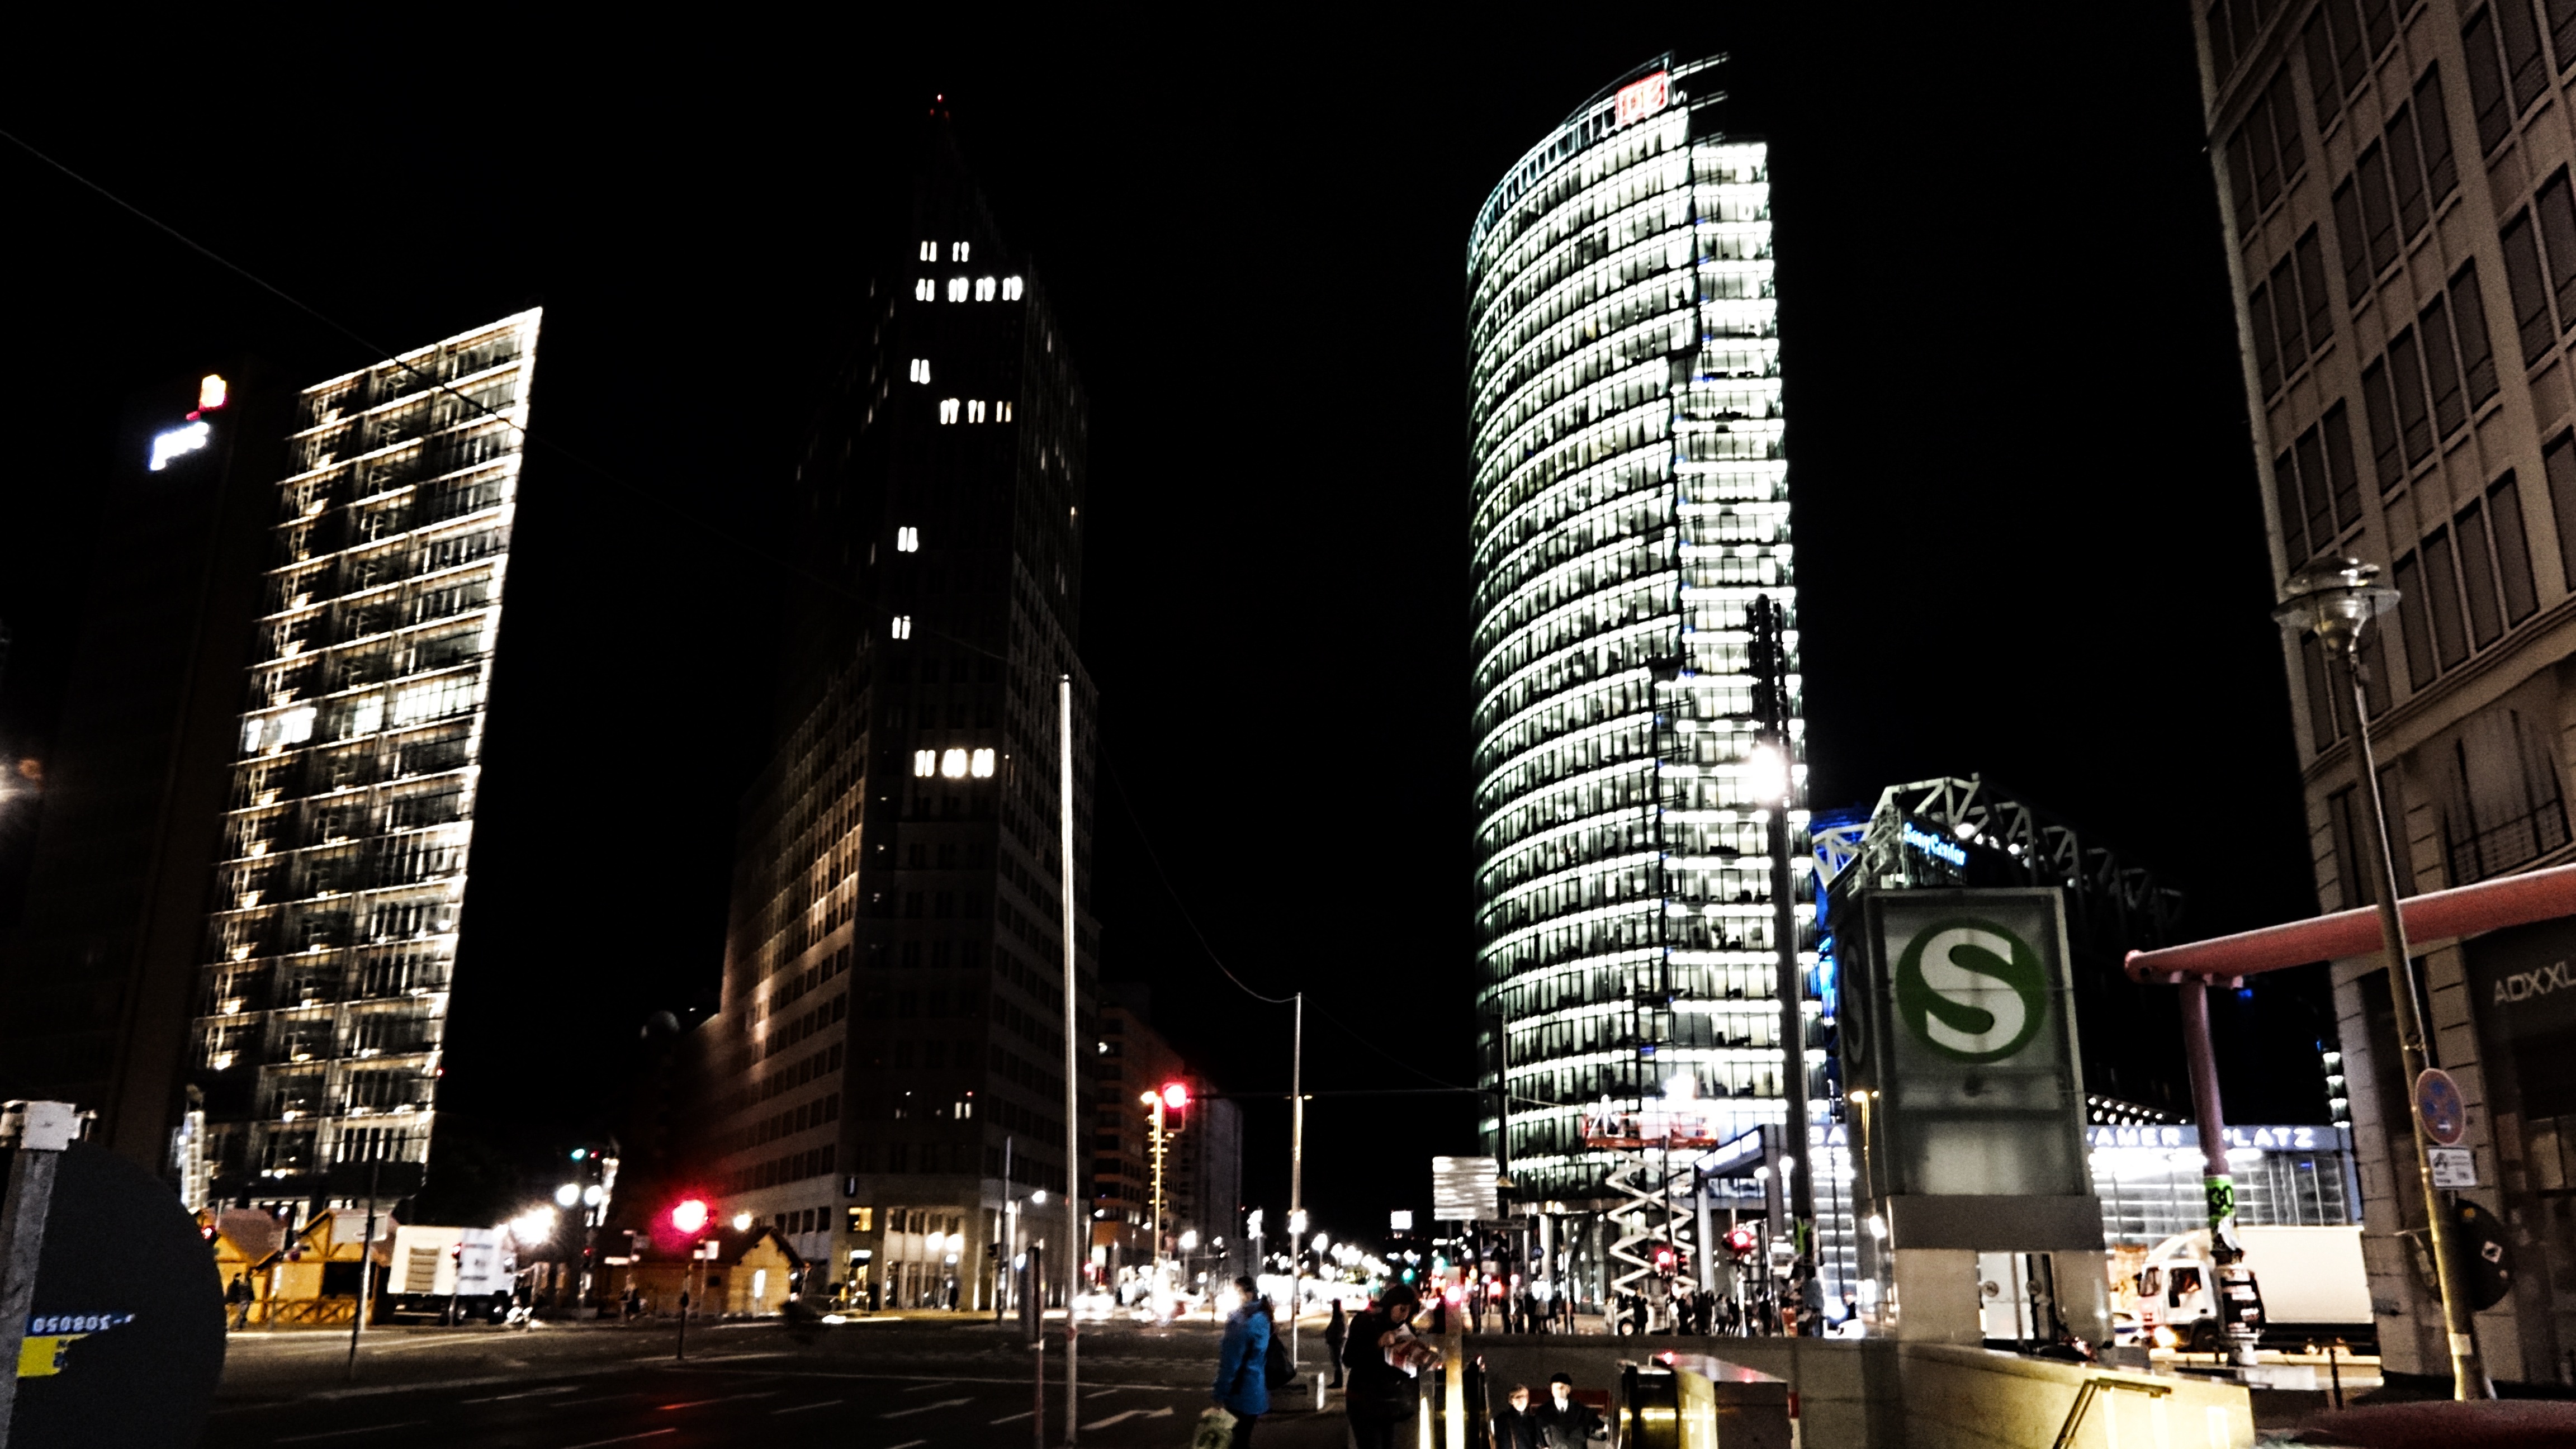
skyline, night, city, skyscraper, cityscape, downtown, evening, tower, landmark, tower block, capital, lights, germany, berlin, metropolis, urban area, potsdam place, human settlement, metropolitan area